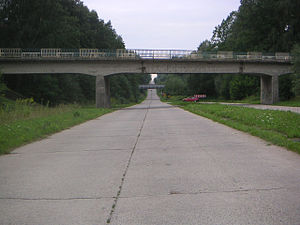
Berlinka
Berlinka (Nu hovedvej S22) ved Braniewo, 2006
Berlinka er den planlagte og delvis færdigbyggede motorvej mellem Berlin og Kaliningrad. Navnet Berlinka er nyt og er en kombination af Berlin og Link dvs. sammenkædning. Det betyder også "kommende fra Berlin" på polsk. Projektet blev planlagt og påbegyndt i 1930erne, men har stået stille i løbet af Den kolde Krig. I dag videreføres projektet.